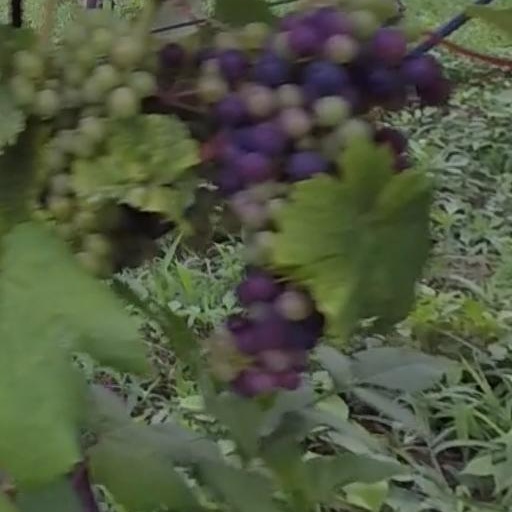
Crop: grape